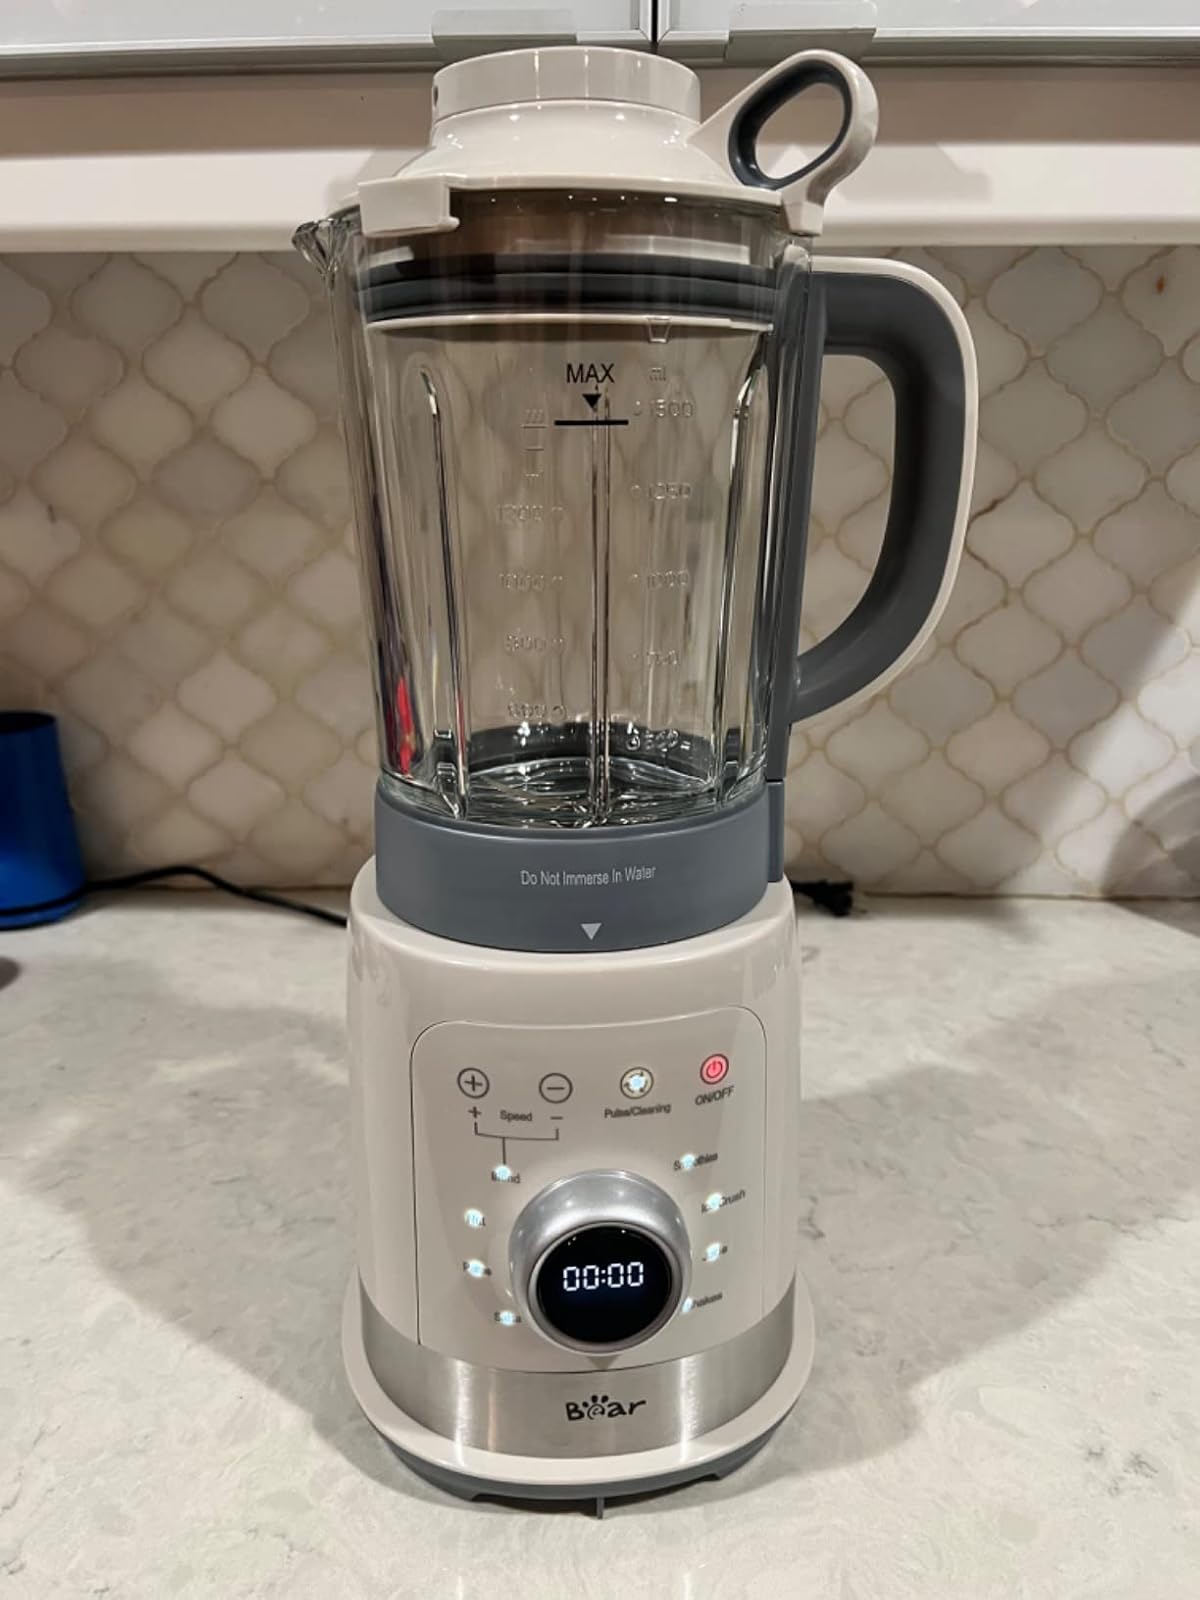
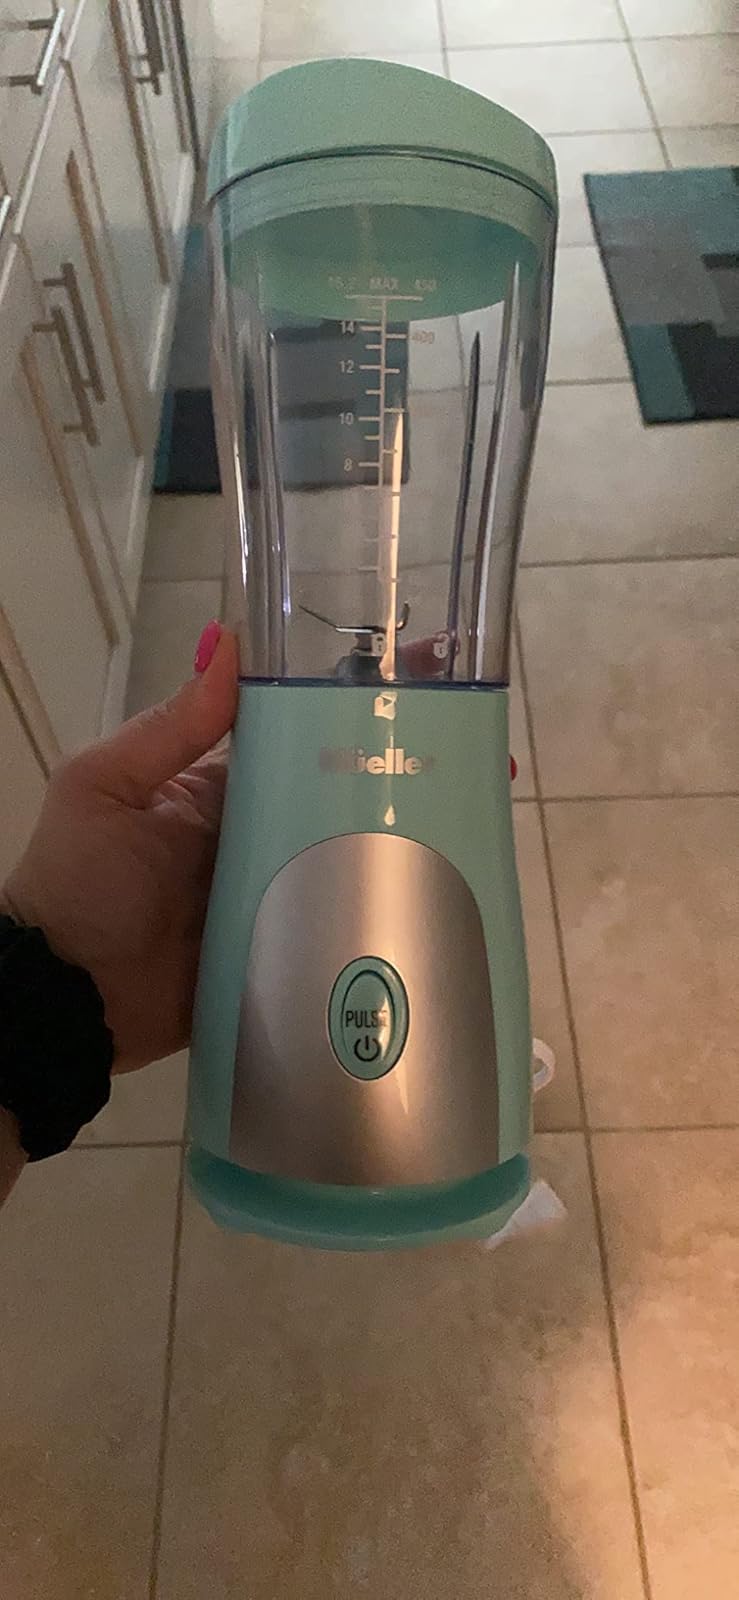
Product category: items_blender
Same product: no